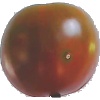
Label: Tomato Maroon 1